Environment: real
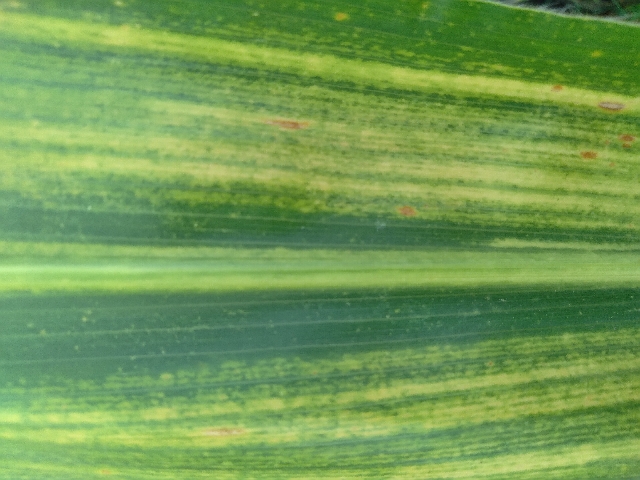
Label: lethal_necrosis